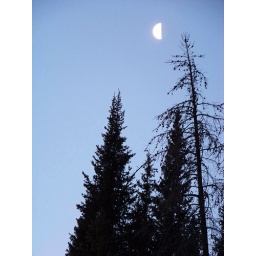
Moon over pine trees in early morning